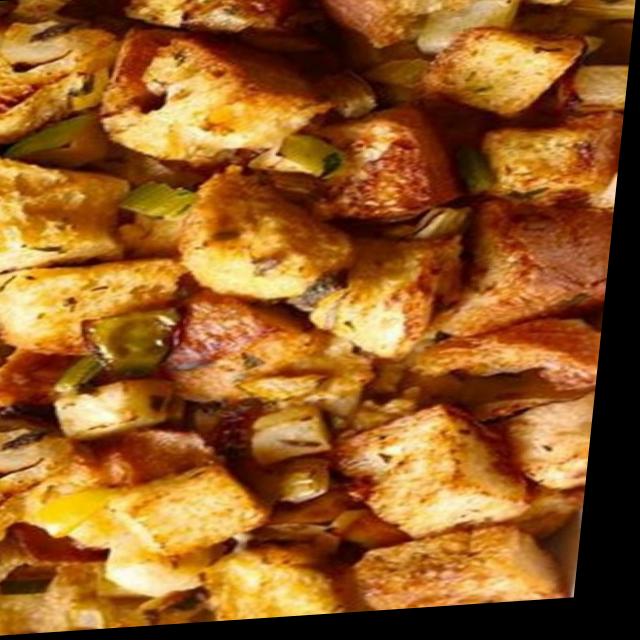
Dish: aloo_masala